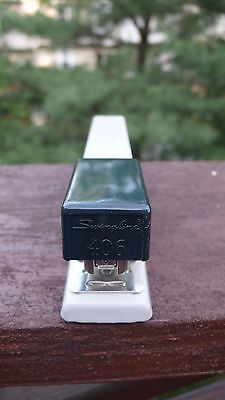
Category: stapler